Veshka Point

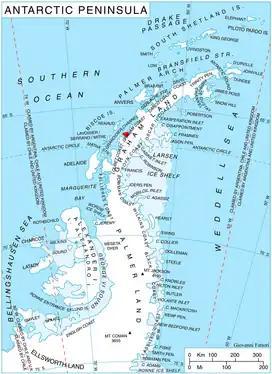
Location of Velingrad Peninsula on Graham Land, Antarctic Peninsula.

Veshka Point (‘Nos Vishka’ \'nos 'vish-ka\) is the point projecting 1.4 km into Dimitrov Cove on the north coast of Velingrad Peninsula, Graham Coast in Graham Land, Antarctica, and separating the glacier termini of Hoek Glacier to the southwest and Rusalka Glacier to the northeast. It is named after Veshka Peak in the Rhodope Mountains, Bulgaria.